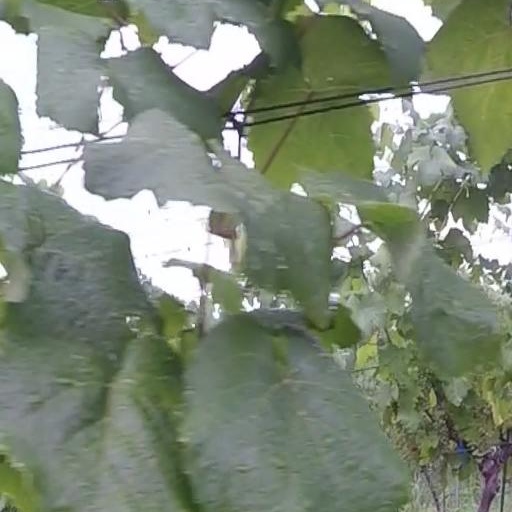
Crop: grape